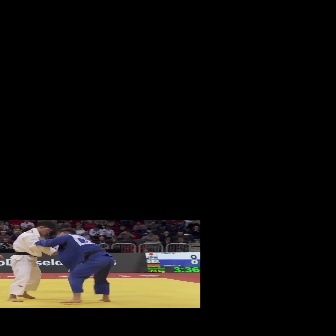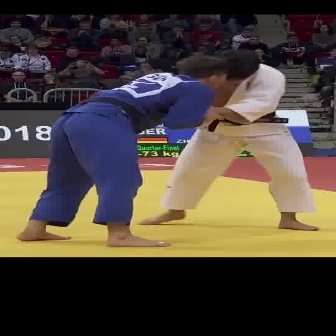
  Please identify the target specified by the bounding box [7,221,87,301] in the first image and locate it in the second image. Return the coordinates in [x_min,y_min,x_max,y_max] format.
Answer: [137,48,318,230]